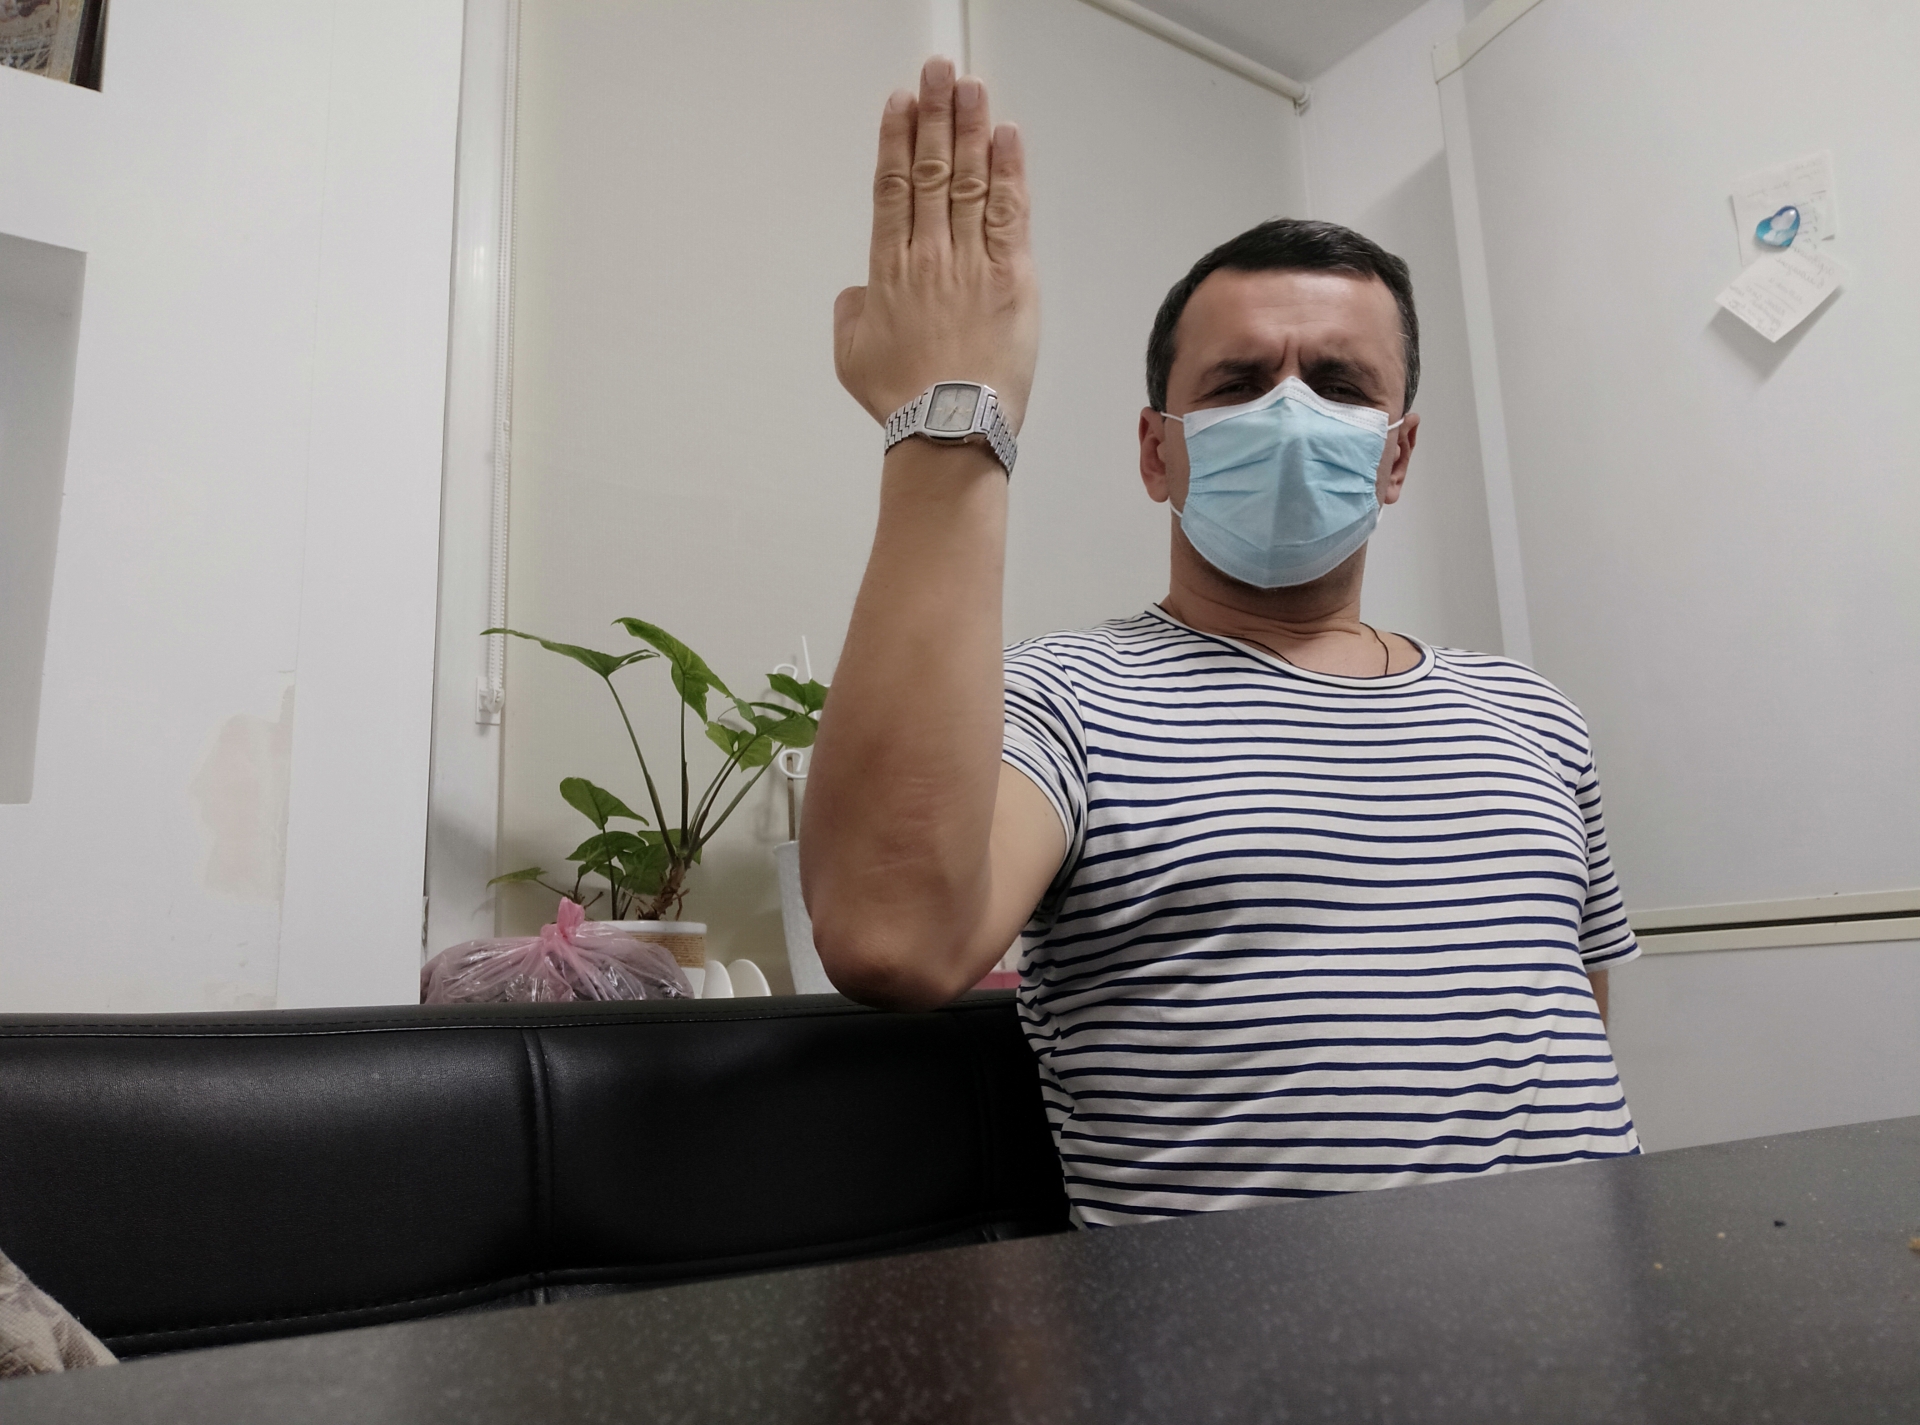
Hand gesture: stop_inverted